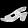
Label: Sandal